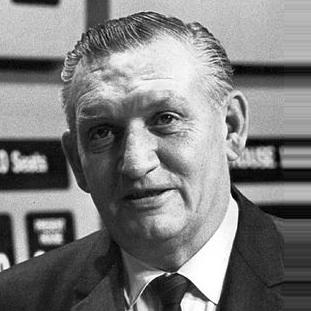
Age: 51